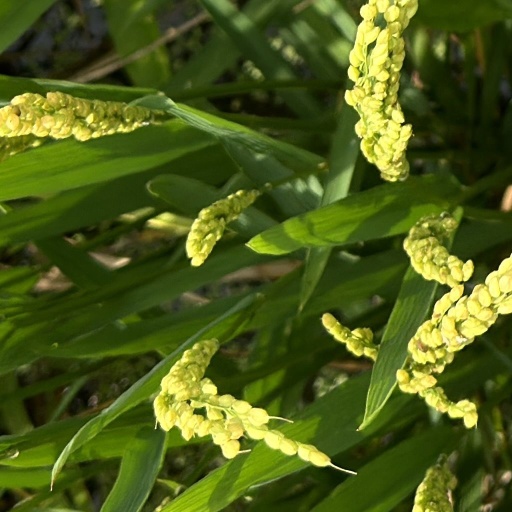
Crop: rice